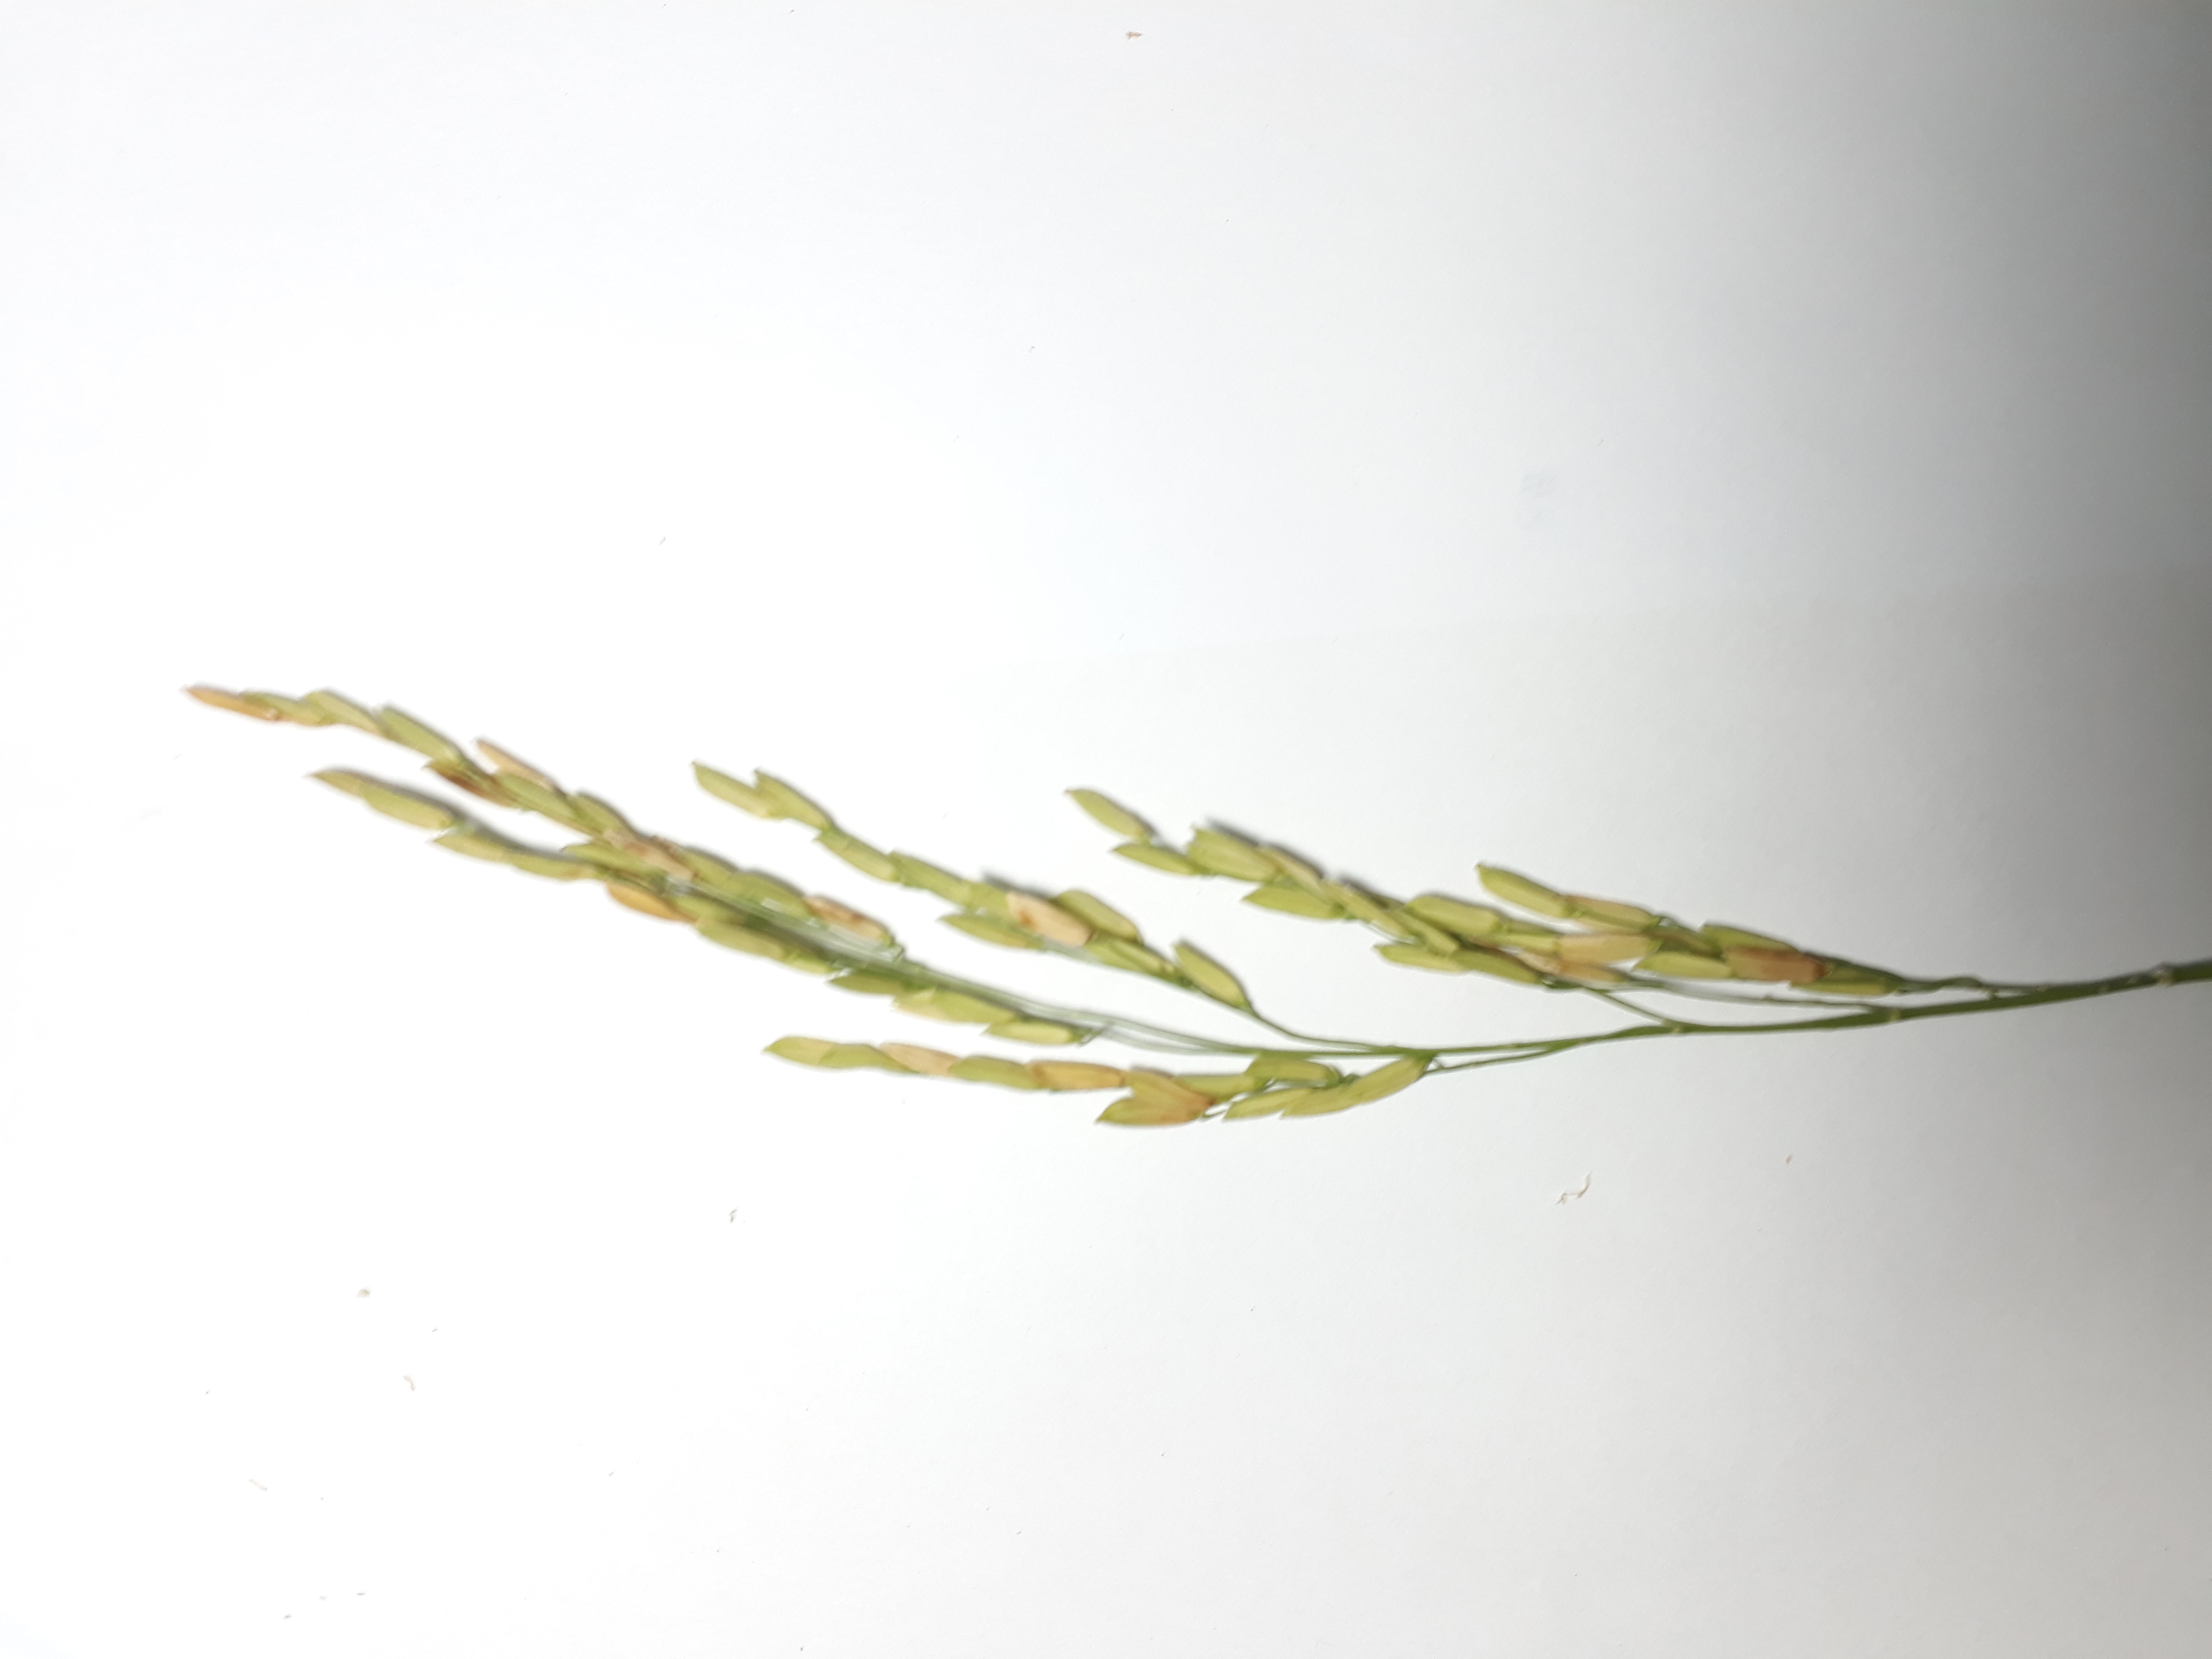
Label: Damaged